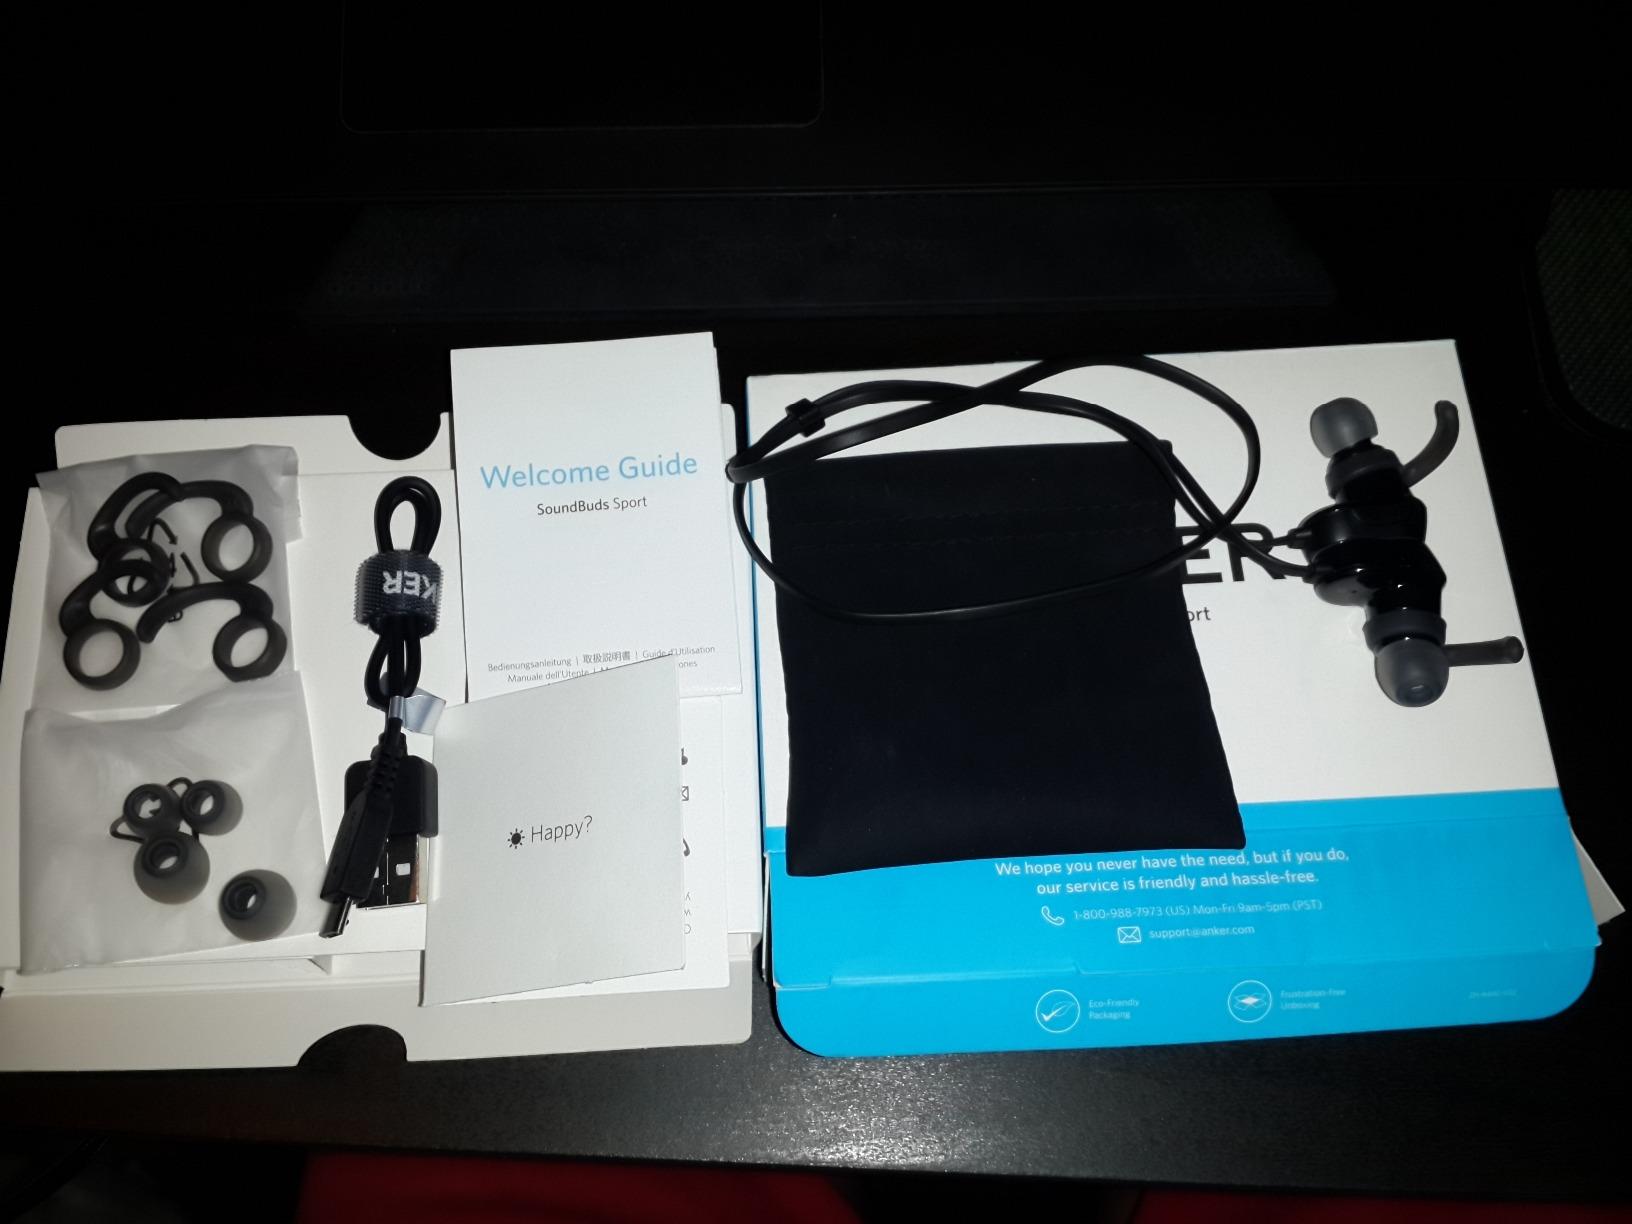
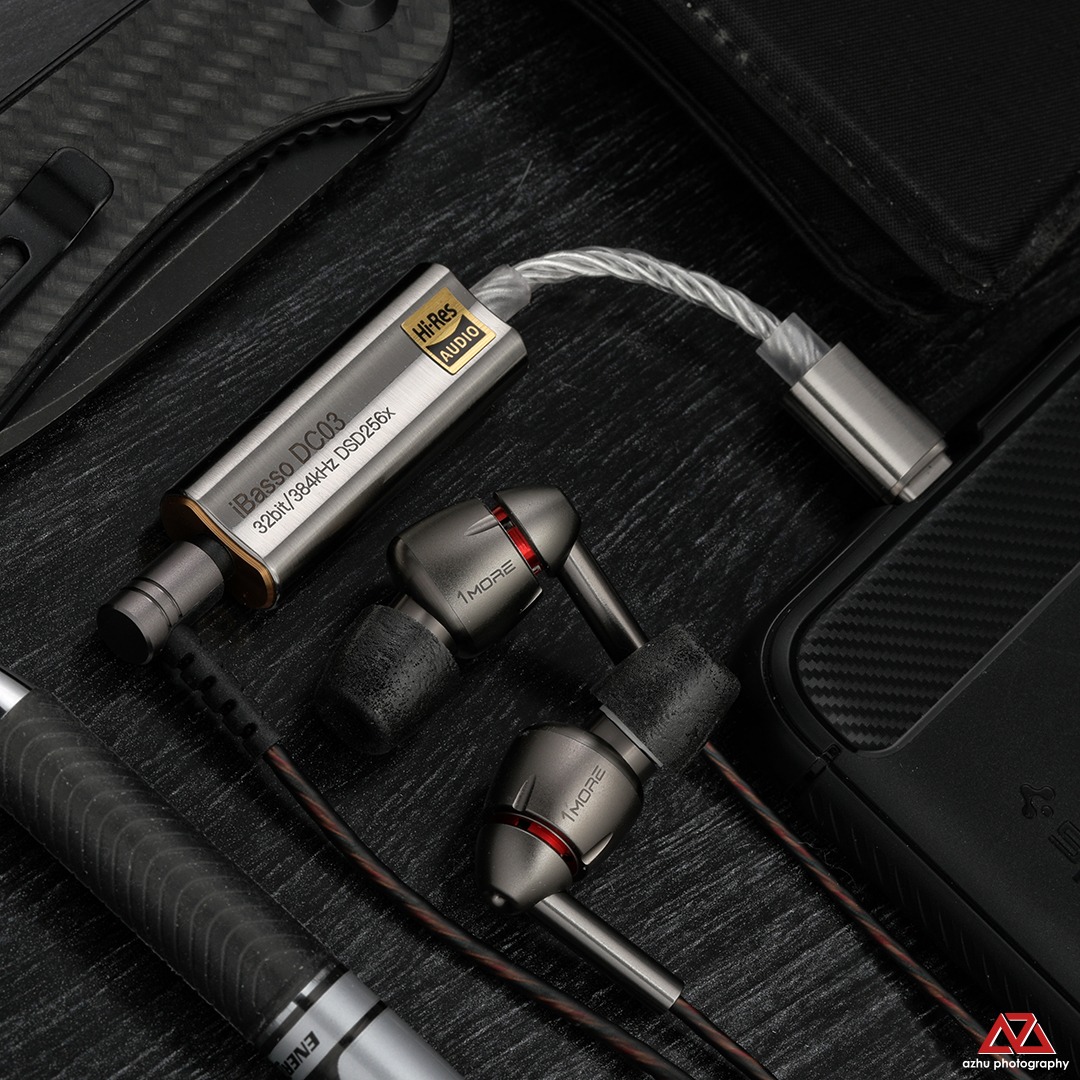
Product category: headphones
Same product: no